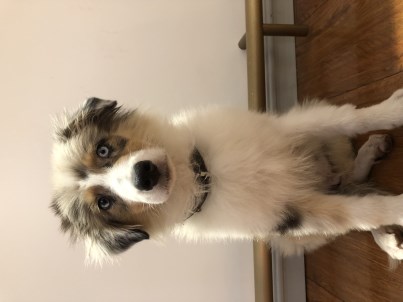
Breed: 2594-n000109-Border_collie